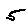
Label: 5